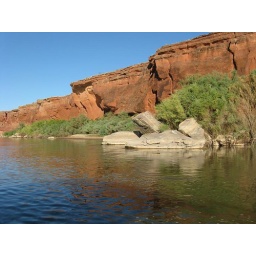
red rock reflected in river